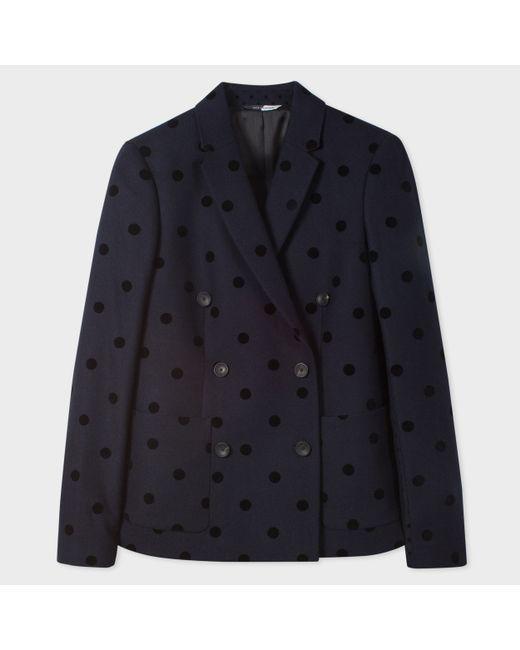
Polka Dot stylische schwarze Jacke für Damen